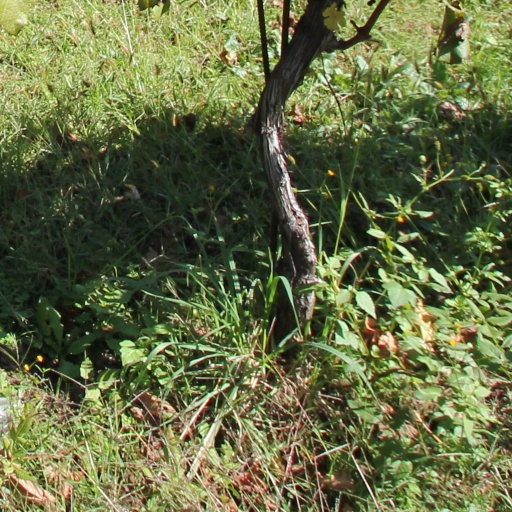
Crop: grape